Flying Blue (horse)

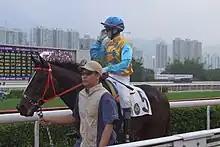
Flying Blue

Flying Blue (foaled 11 September 2006) is an Australian-bred, Hong Kong–based racehorse. He was one of the nominees of 2010–2011 Hong Kong Horse of the Year.